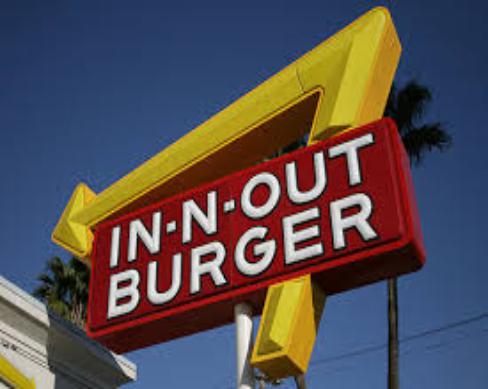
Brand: In-N-Out Burger
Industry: Food